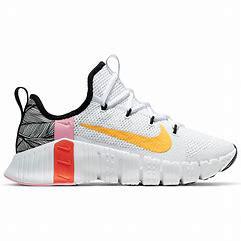
Brand: Nike
Model: Free Metcon 3